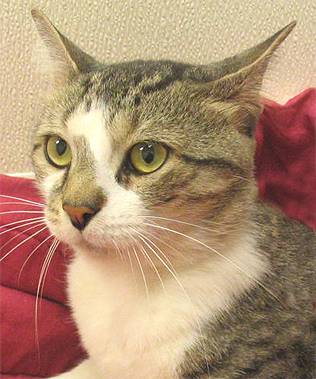
Label: cat